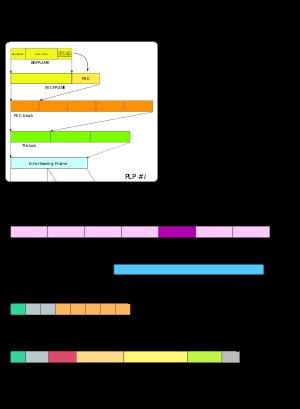
DVB-T2, est la norme succédant au standard DVB-T. Elle est conçue pour diffuser des signaux terrestres de radiodiffusion numérique, de télévision numérique ou des données. DVB-T2 se distingue de son prédécesseur par une plus grande efficacité spectrale ; elle est standardisée par l'ETSI.